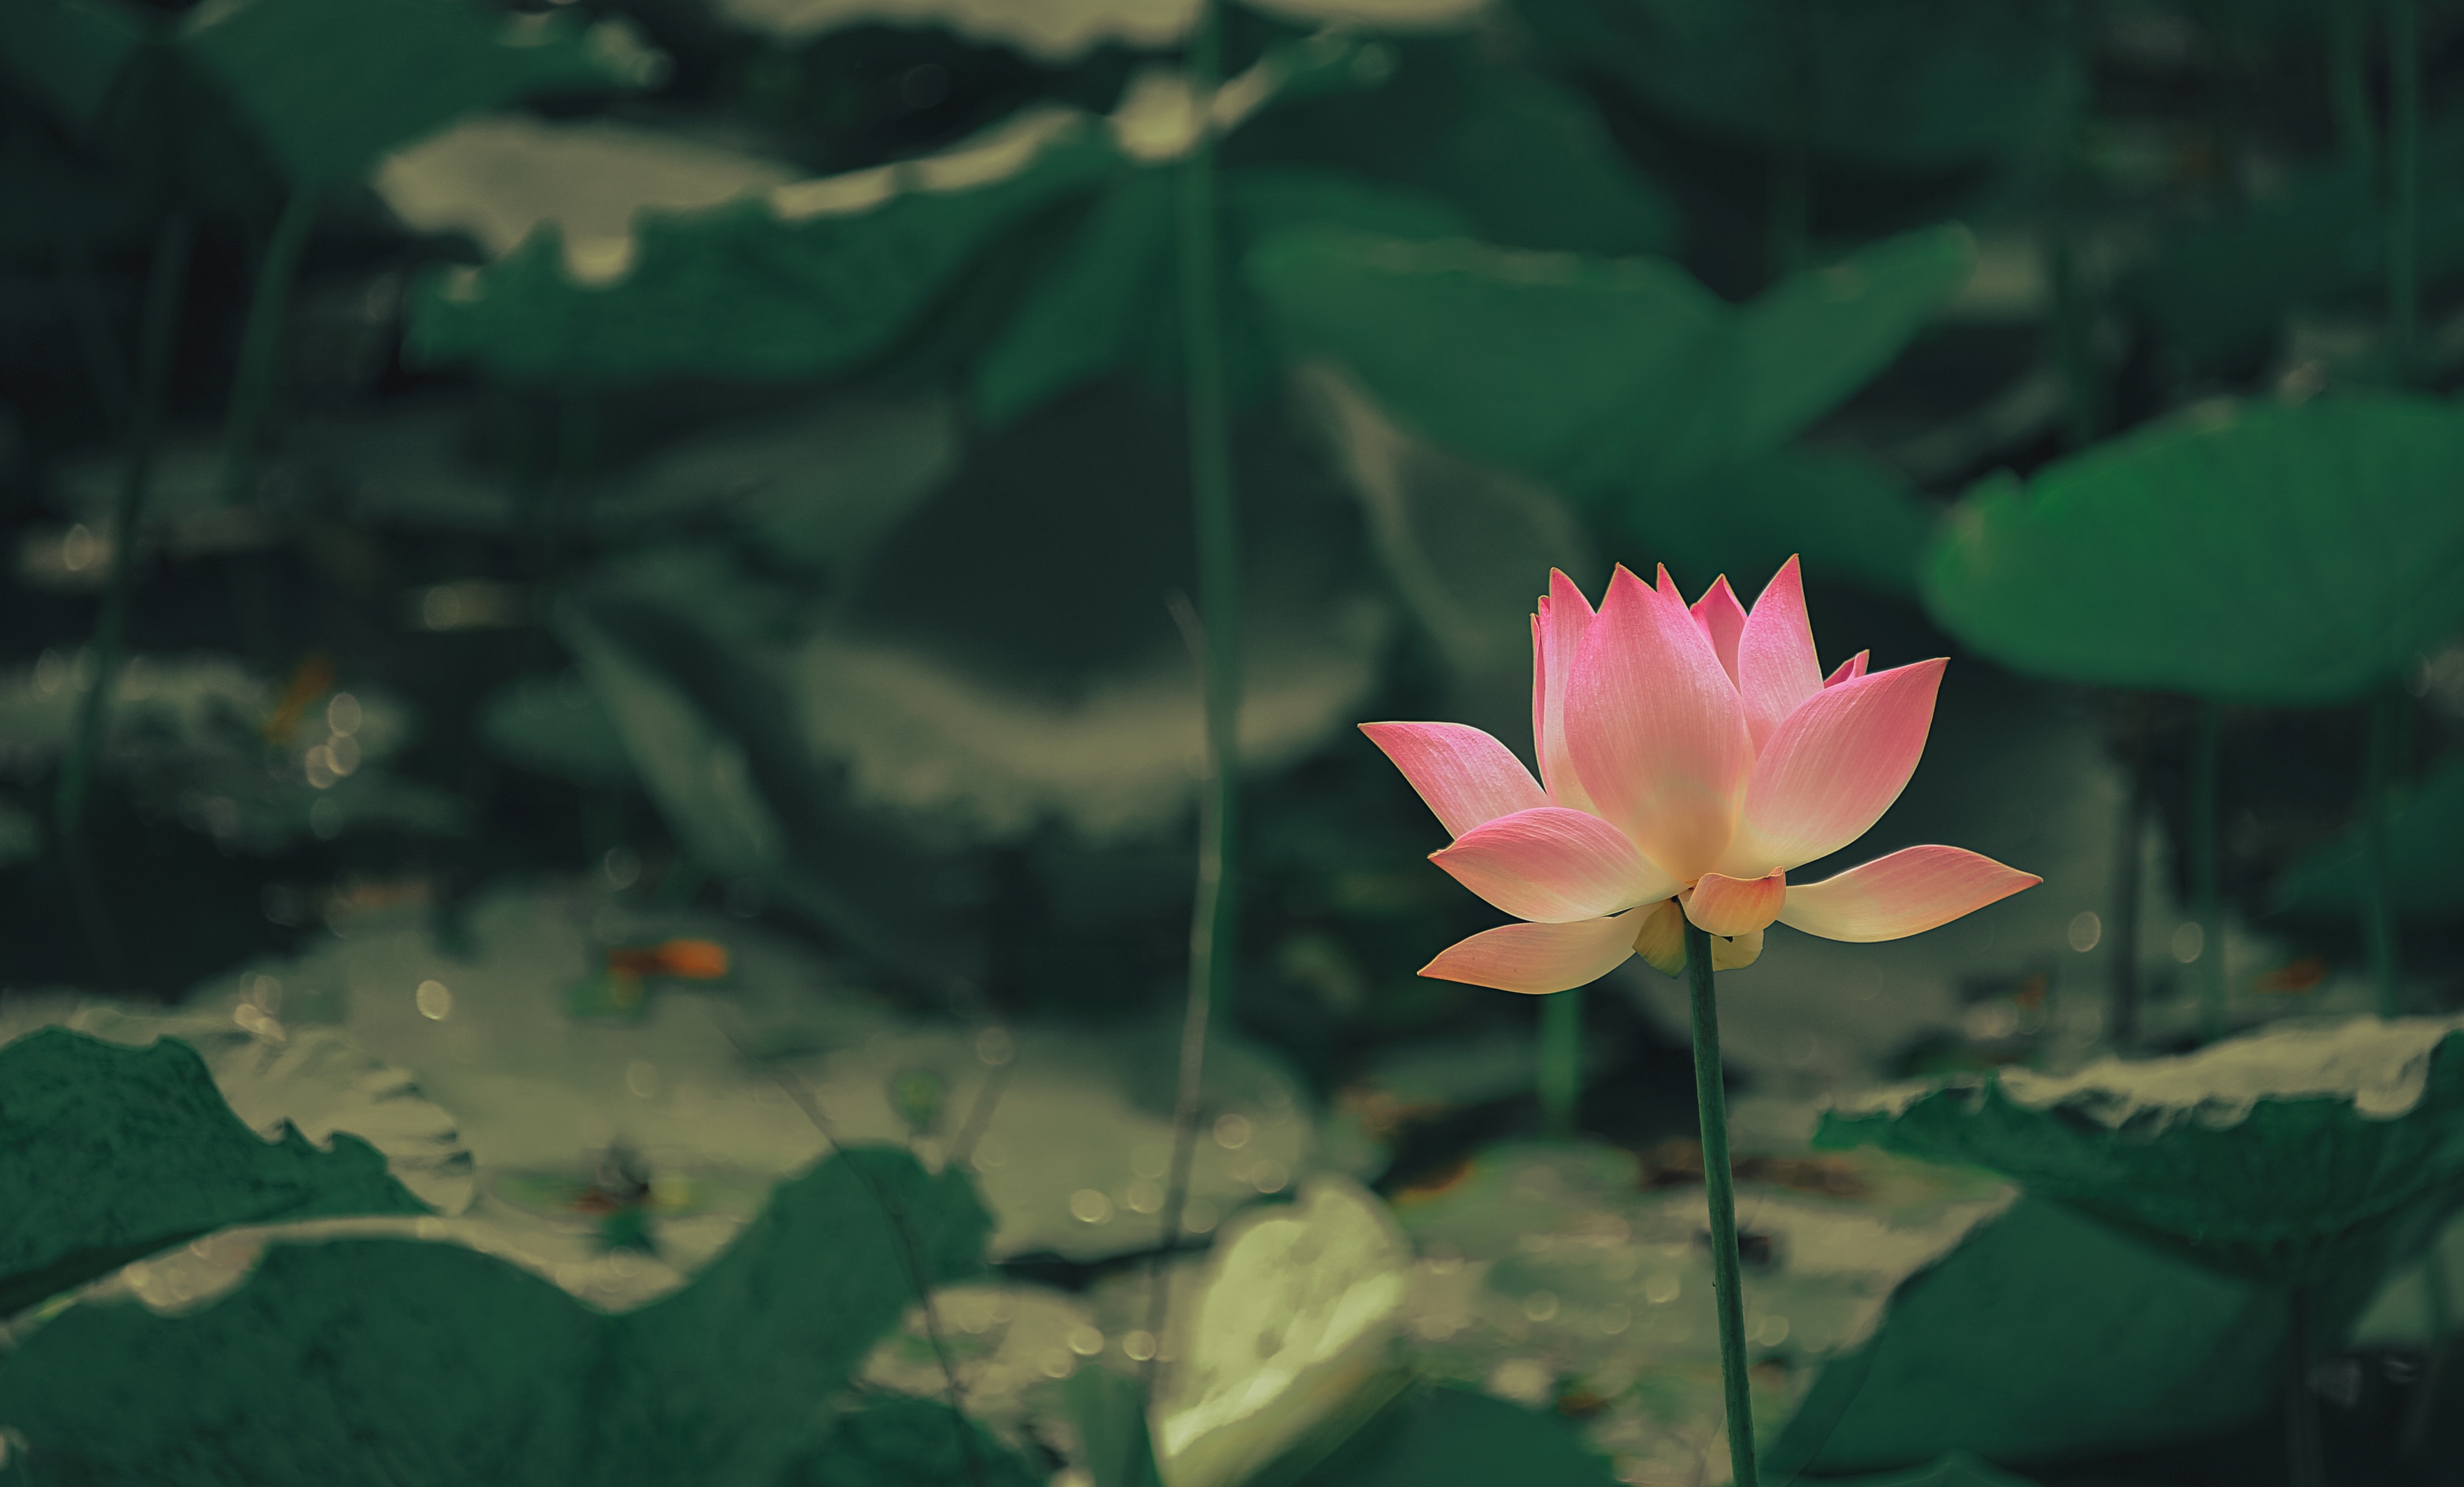
flower, lotus, sacred lotus, plant, green, aquatic plant, lotus family, flora, leaf, water, proteales, petal, flowering plant, spring, sunlight, wildflower, plant stem, computer wallpaper, landscape, sky, annual plant